2022 Langley shootings

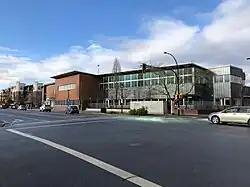
Langley City Hall, near to the first shooting

A Lower Mainland-wide emergency cellphone alert was issued at 6:20 a.m. PDT announcing that multiple shootings had taken place in Downtown Langley, and that one shooting was also reported in the adjacent Langley Township. The alert also mentioned that the police were looking for a dark-haired white man wearing brown Carhartt coveralls and a blue and green camouflage shirt with a red logo on the right sleeve.